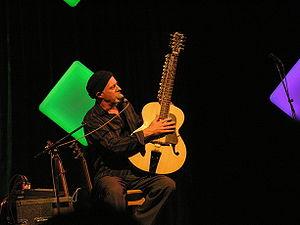
Harry Manx est un musicien qui mélange le blues, la musique folk et la musique classique Hindustani.